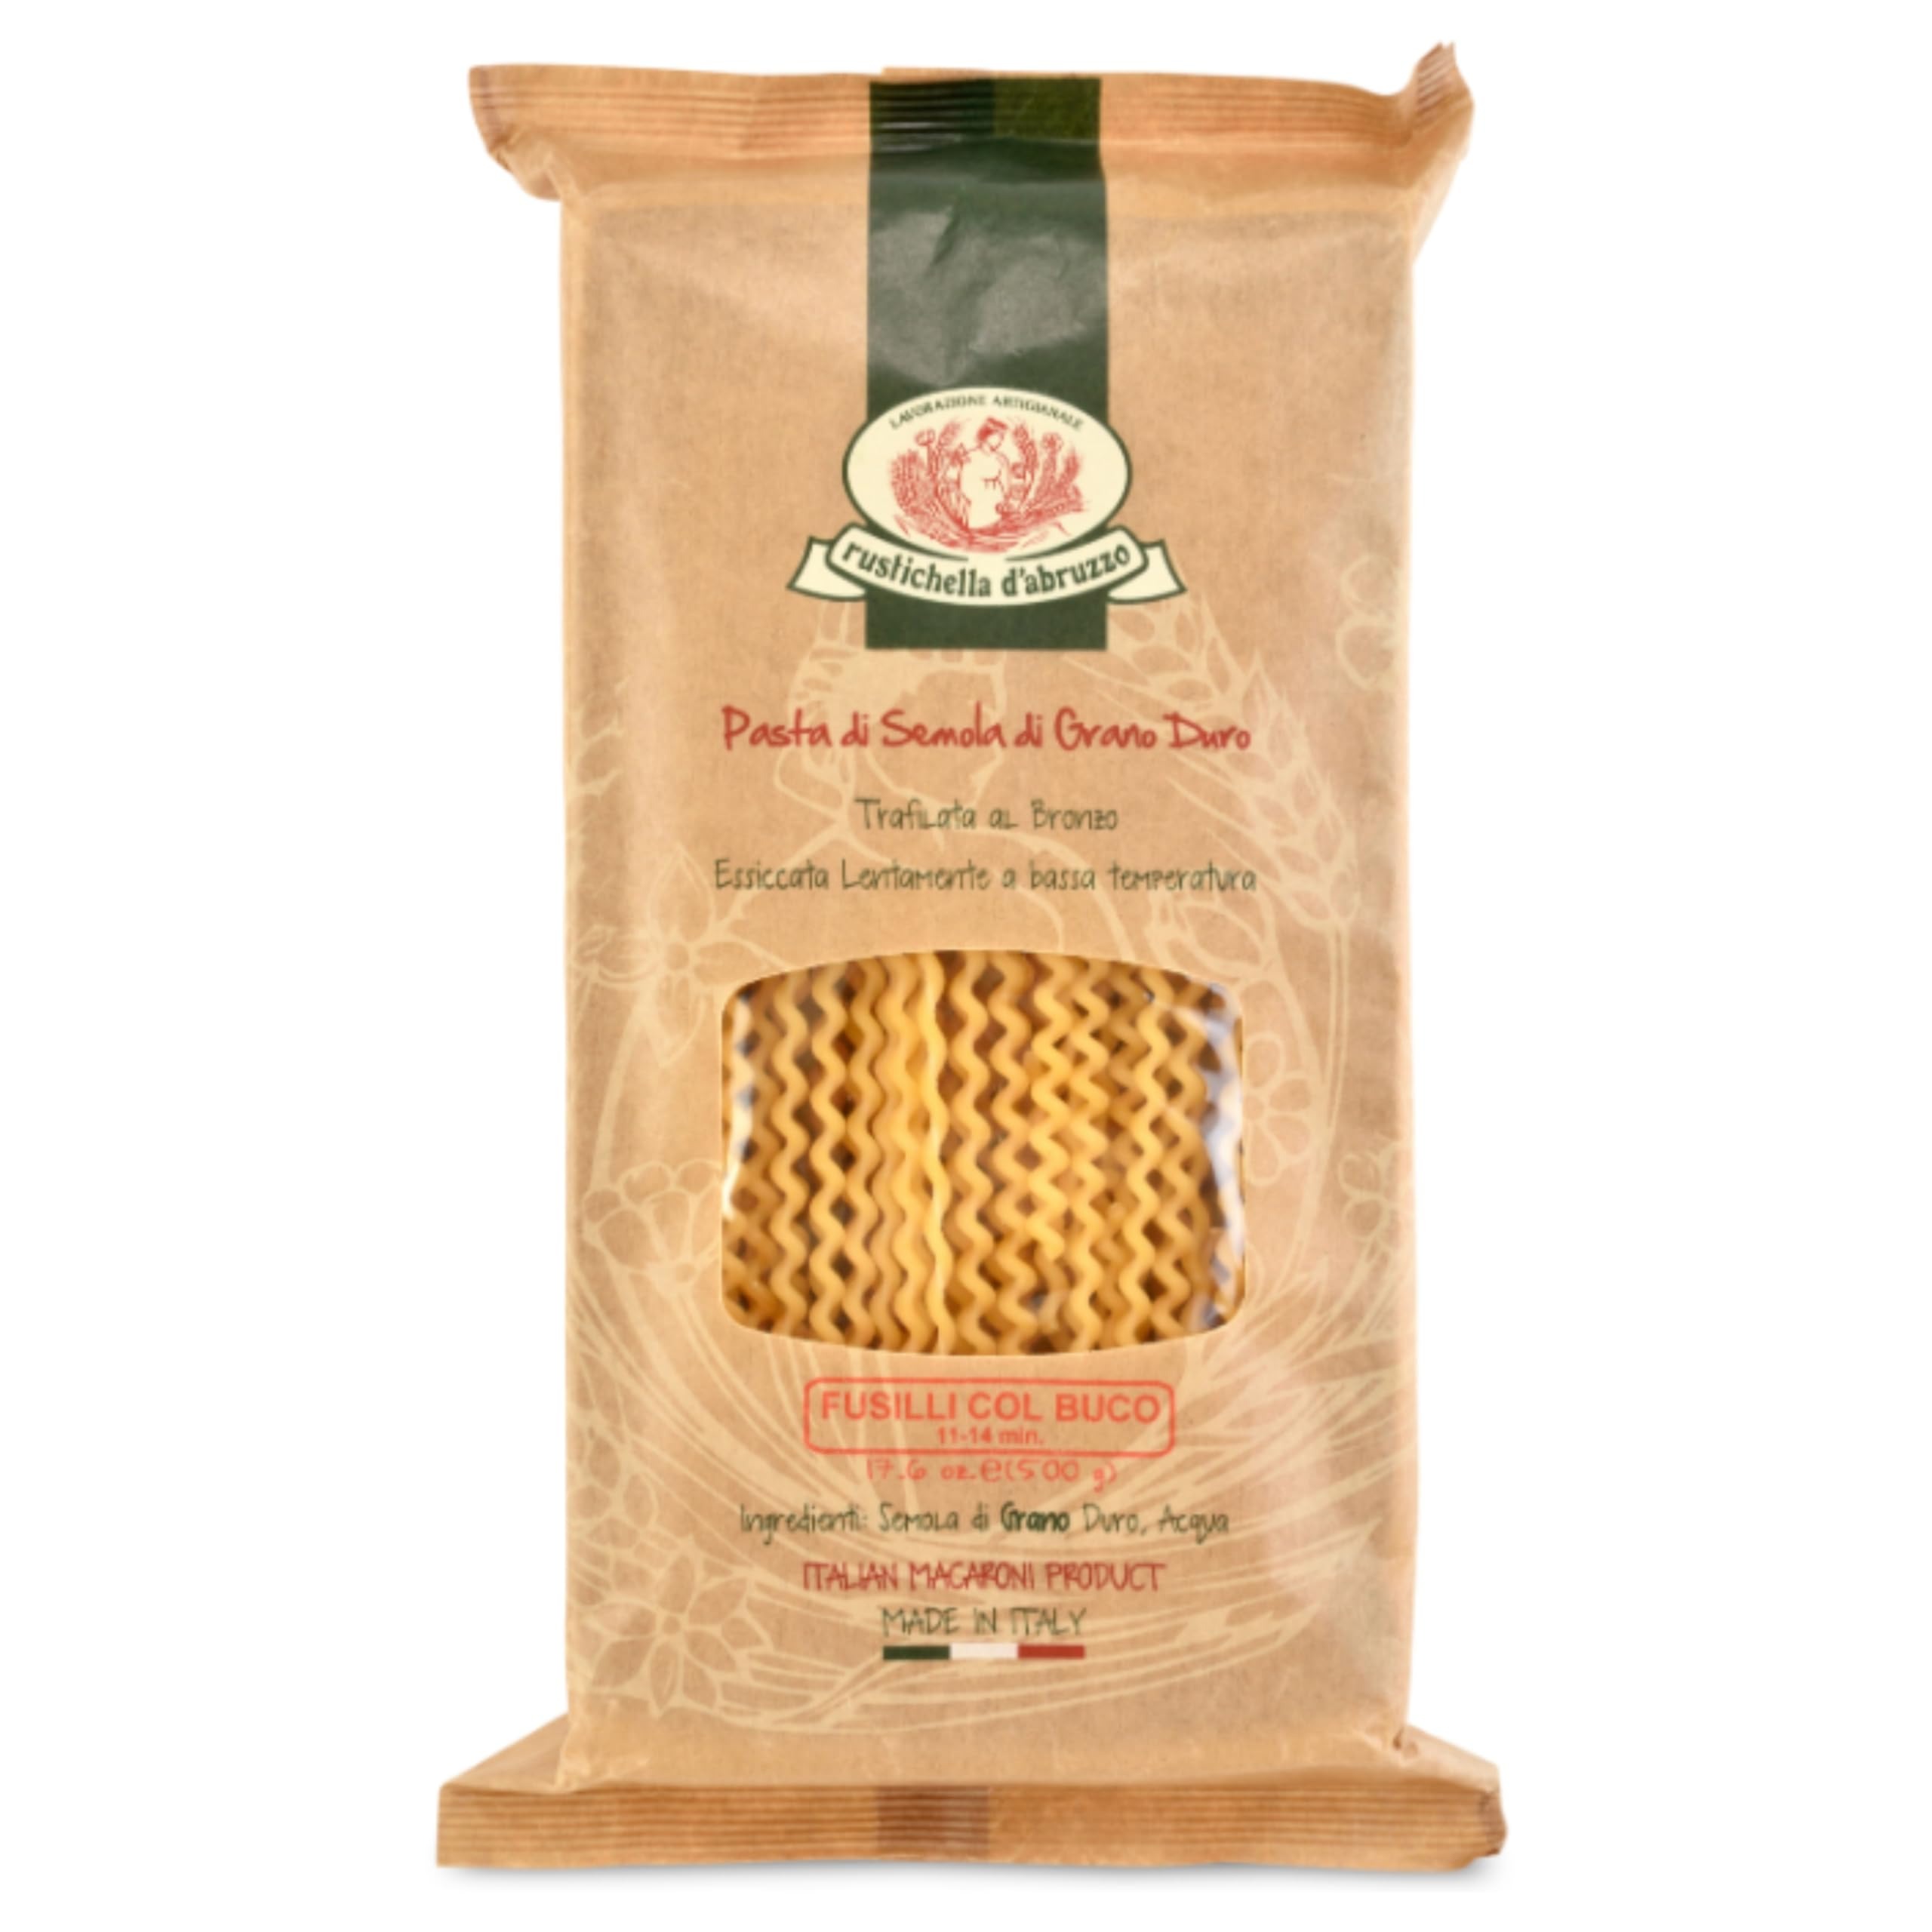
Item Name: Rustichella d'Abruzzo Fusilli col Buco 17.6 - Classic Authentic Italian Long Curly Pasta - Perfect for Tomato or Olive Oil Sauces
Bullet Point 1: Durum Wheat Pasta
Bullet Point 2: Product of Italy
Bullet Point 3: Imported from Italy
Bullet Point 4: Rustichella d'Abruzzo
Value: 17.6
Unit: Ounce

Price: 7.77